Alice Twemlow

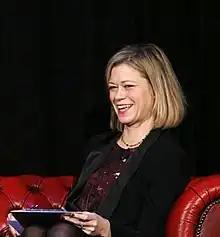
Twemlow in 2011

Alice Twemlow is a writer, critic and educator from the United Kingdom whose work focuses on graphic design. She has been a guest critic at the Yale University School of Art, Maryland Institute College of Art (MICA), and Rhode Island School of Design (RISD). In 2006, the School of Visual Arts (SVA) in New York named Twemlow the chair and co-founder of its Master of Fine Arts in Design Criticism (D-Crit). According to her SVA biography: "Alice Twemlow writes for "Eye", "Design Issues", "I.D.", "Print", "New York" magazine and "The Architect’s Newspaper"." Twemlow is also a contributor to the online publication "Voice: AIGA Journal of Design". In 2012 Core77 selected her as a jury captain for the “Design Writing and Commentary” category of the Core77 Design Awards. Twemlow was head of the MA in Design Curating & Writing at Design Academy Eindhoven, 2017-2018, and is now Lector Design at the Royal Academy of Fine Arts (KABK) in The Hague, and Associate Professor at Leiden University.